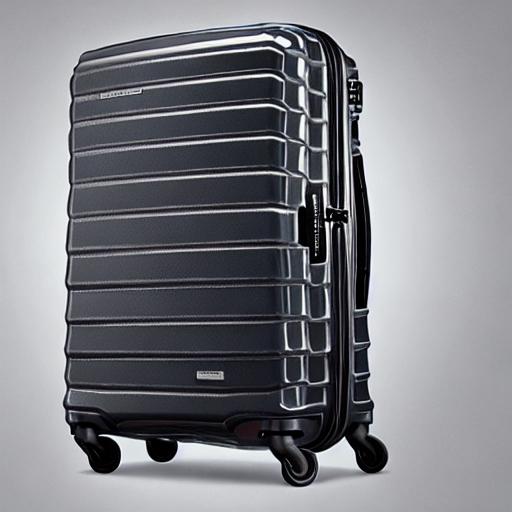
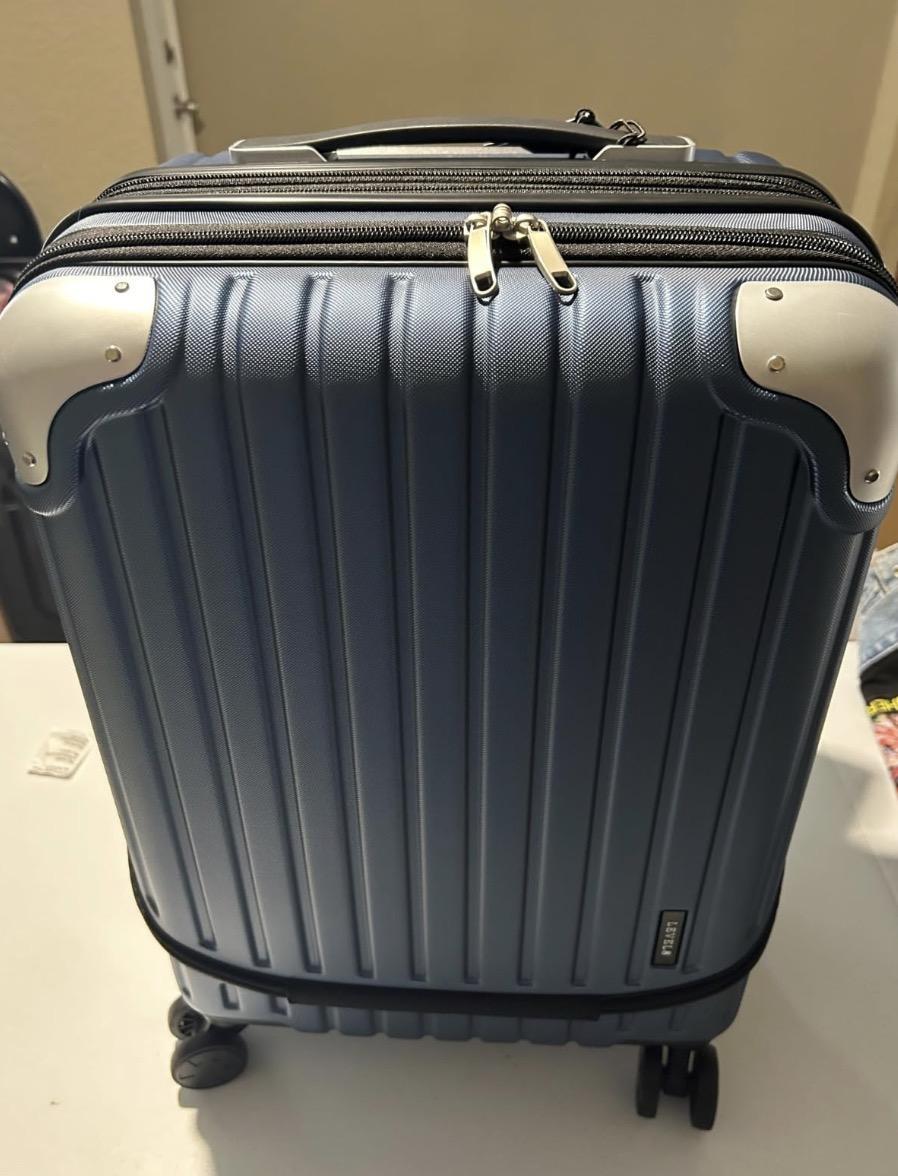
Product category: items_tea
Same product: no